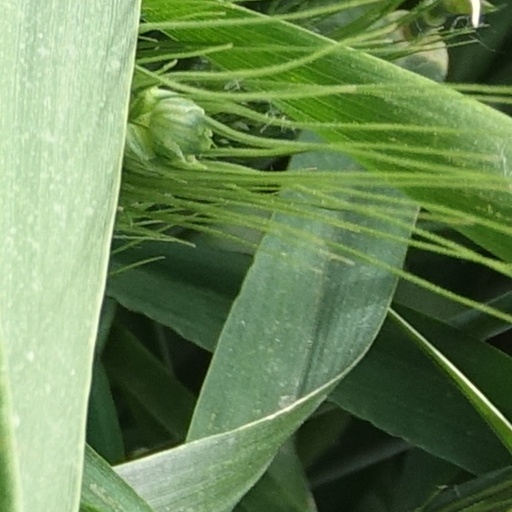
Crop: wheat